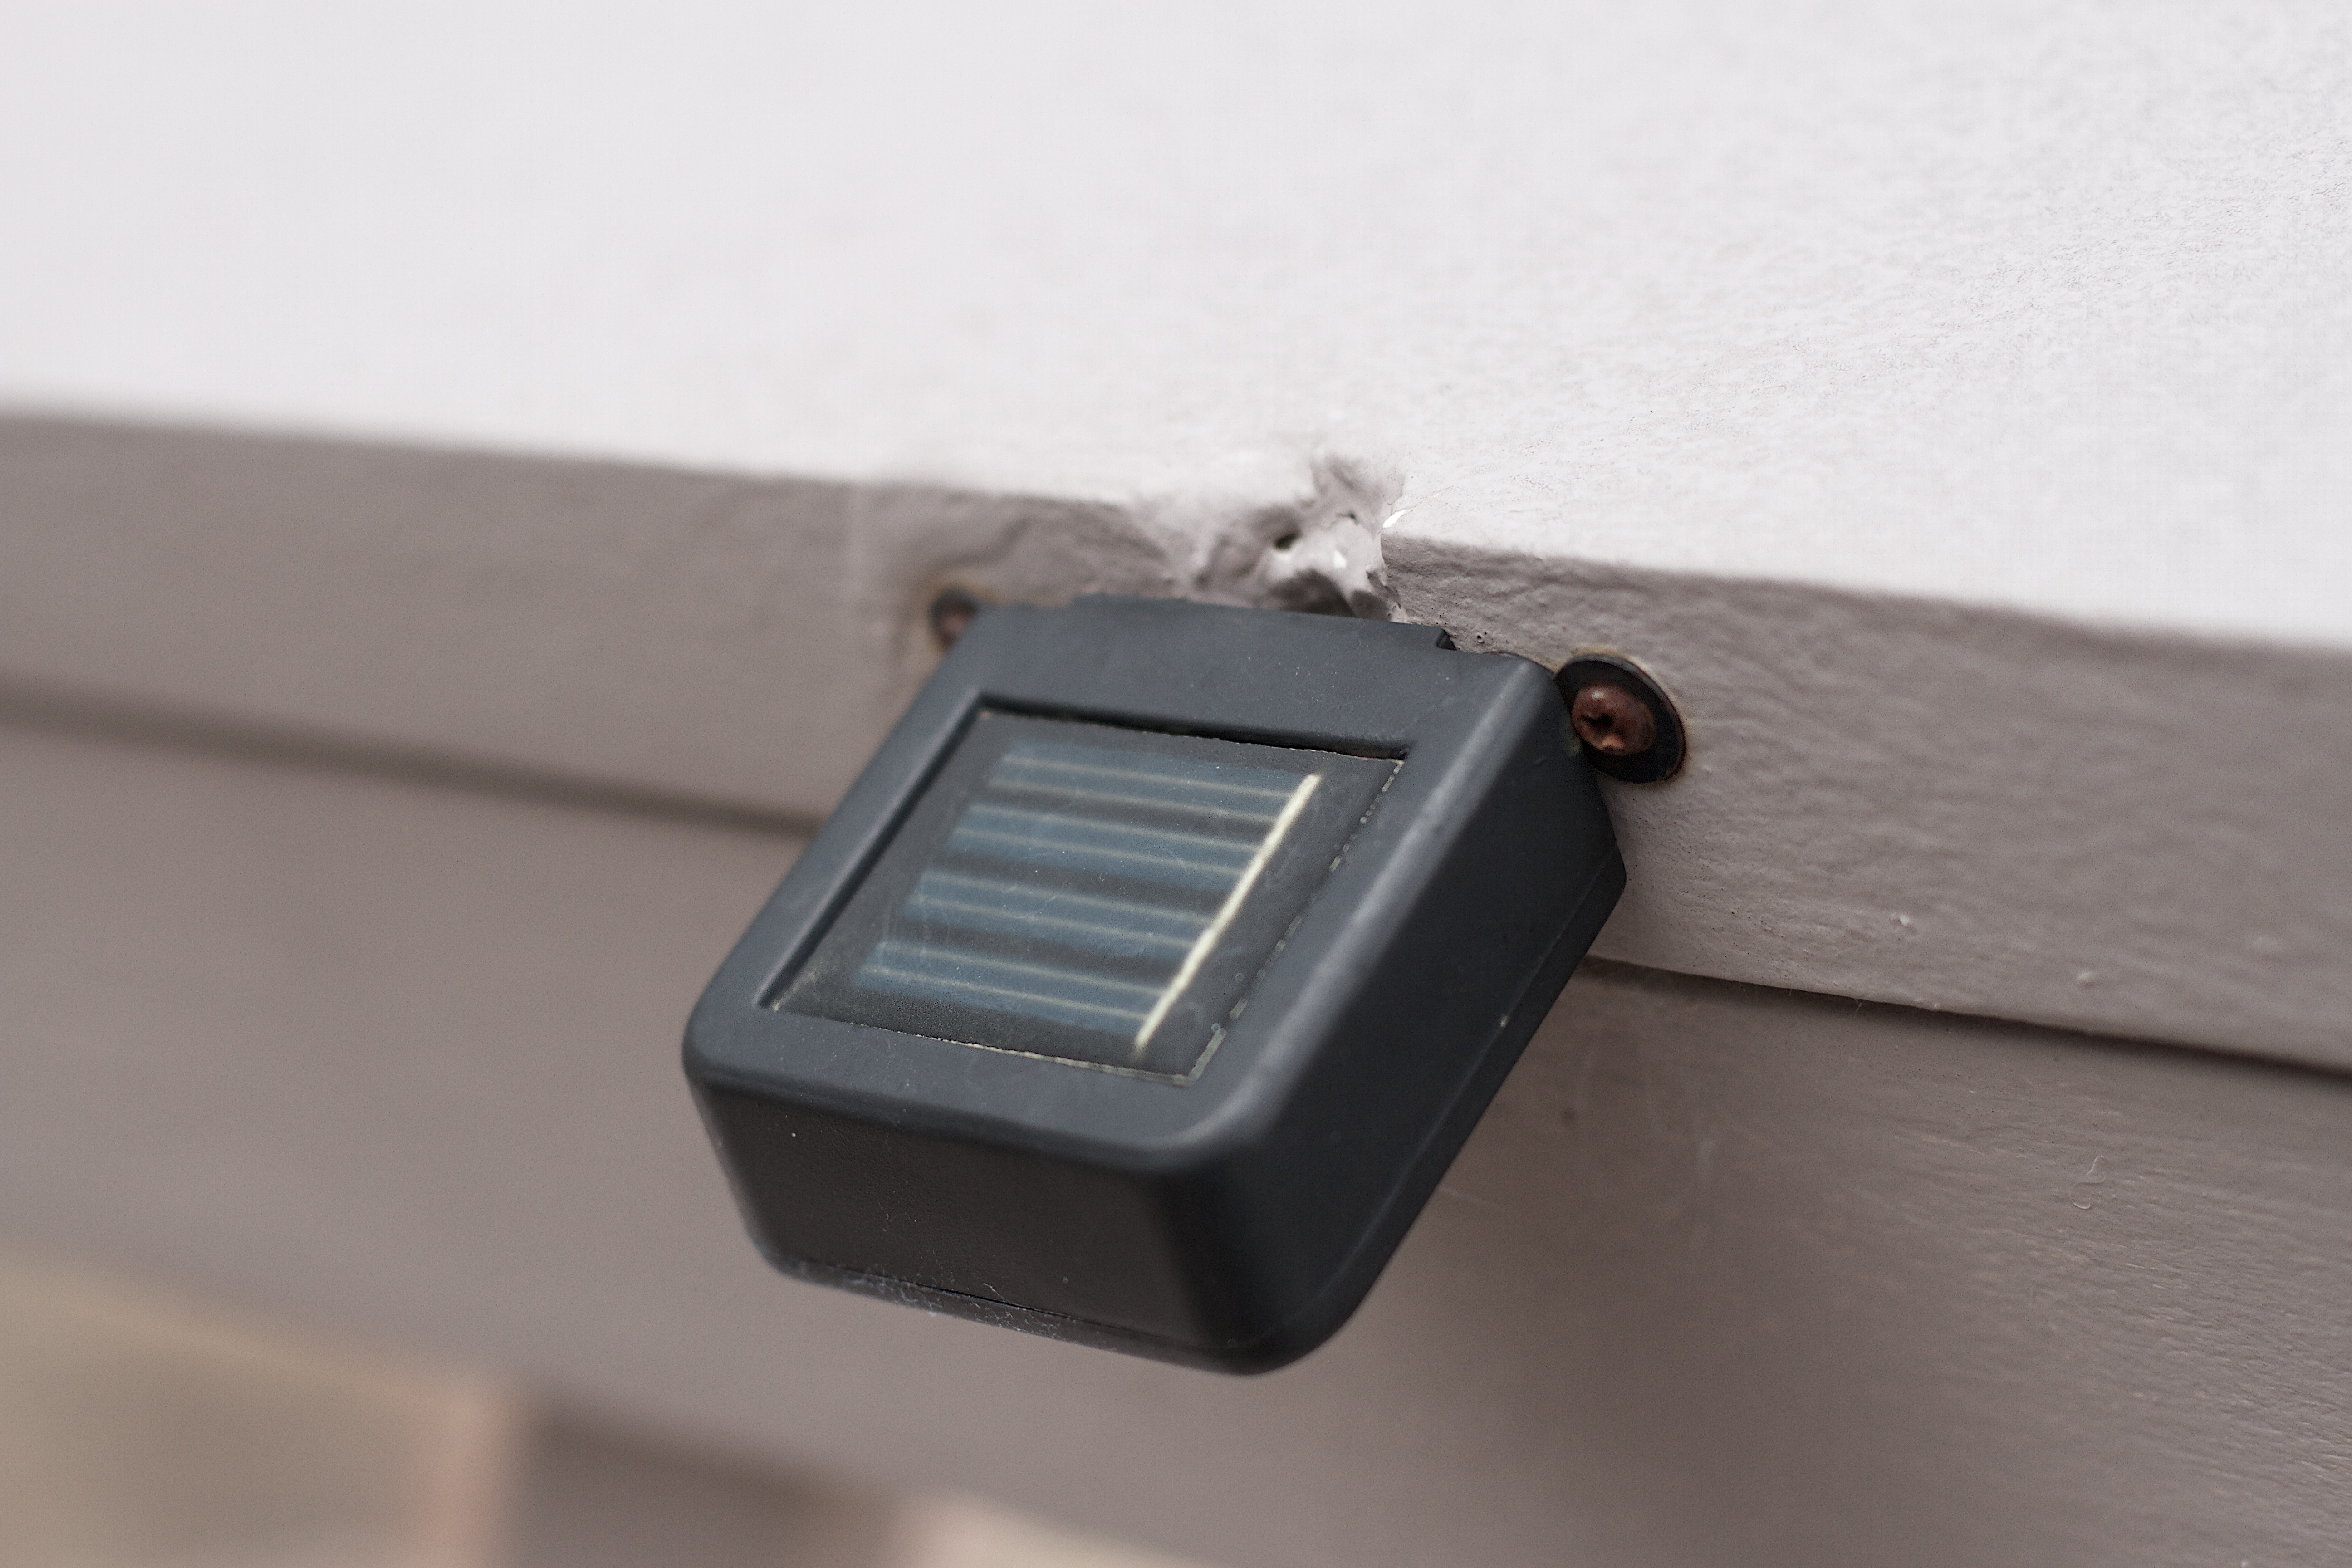
technology, lighting, solar